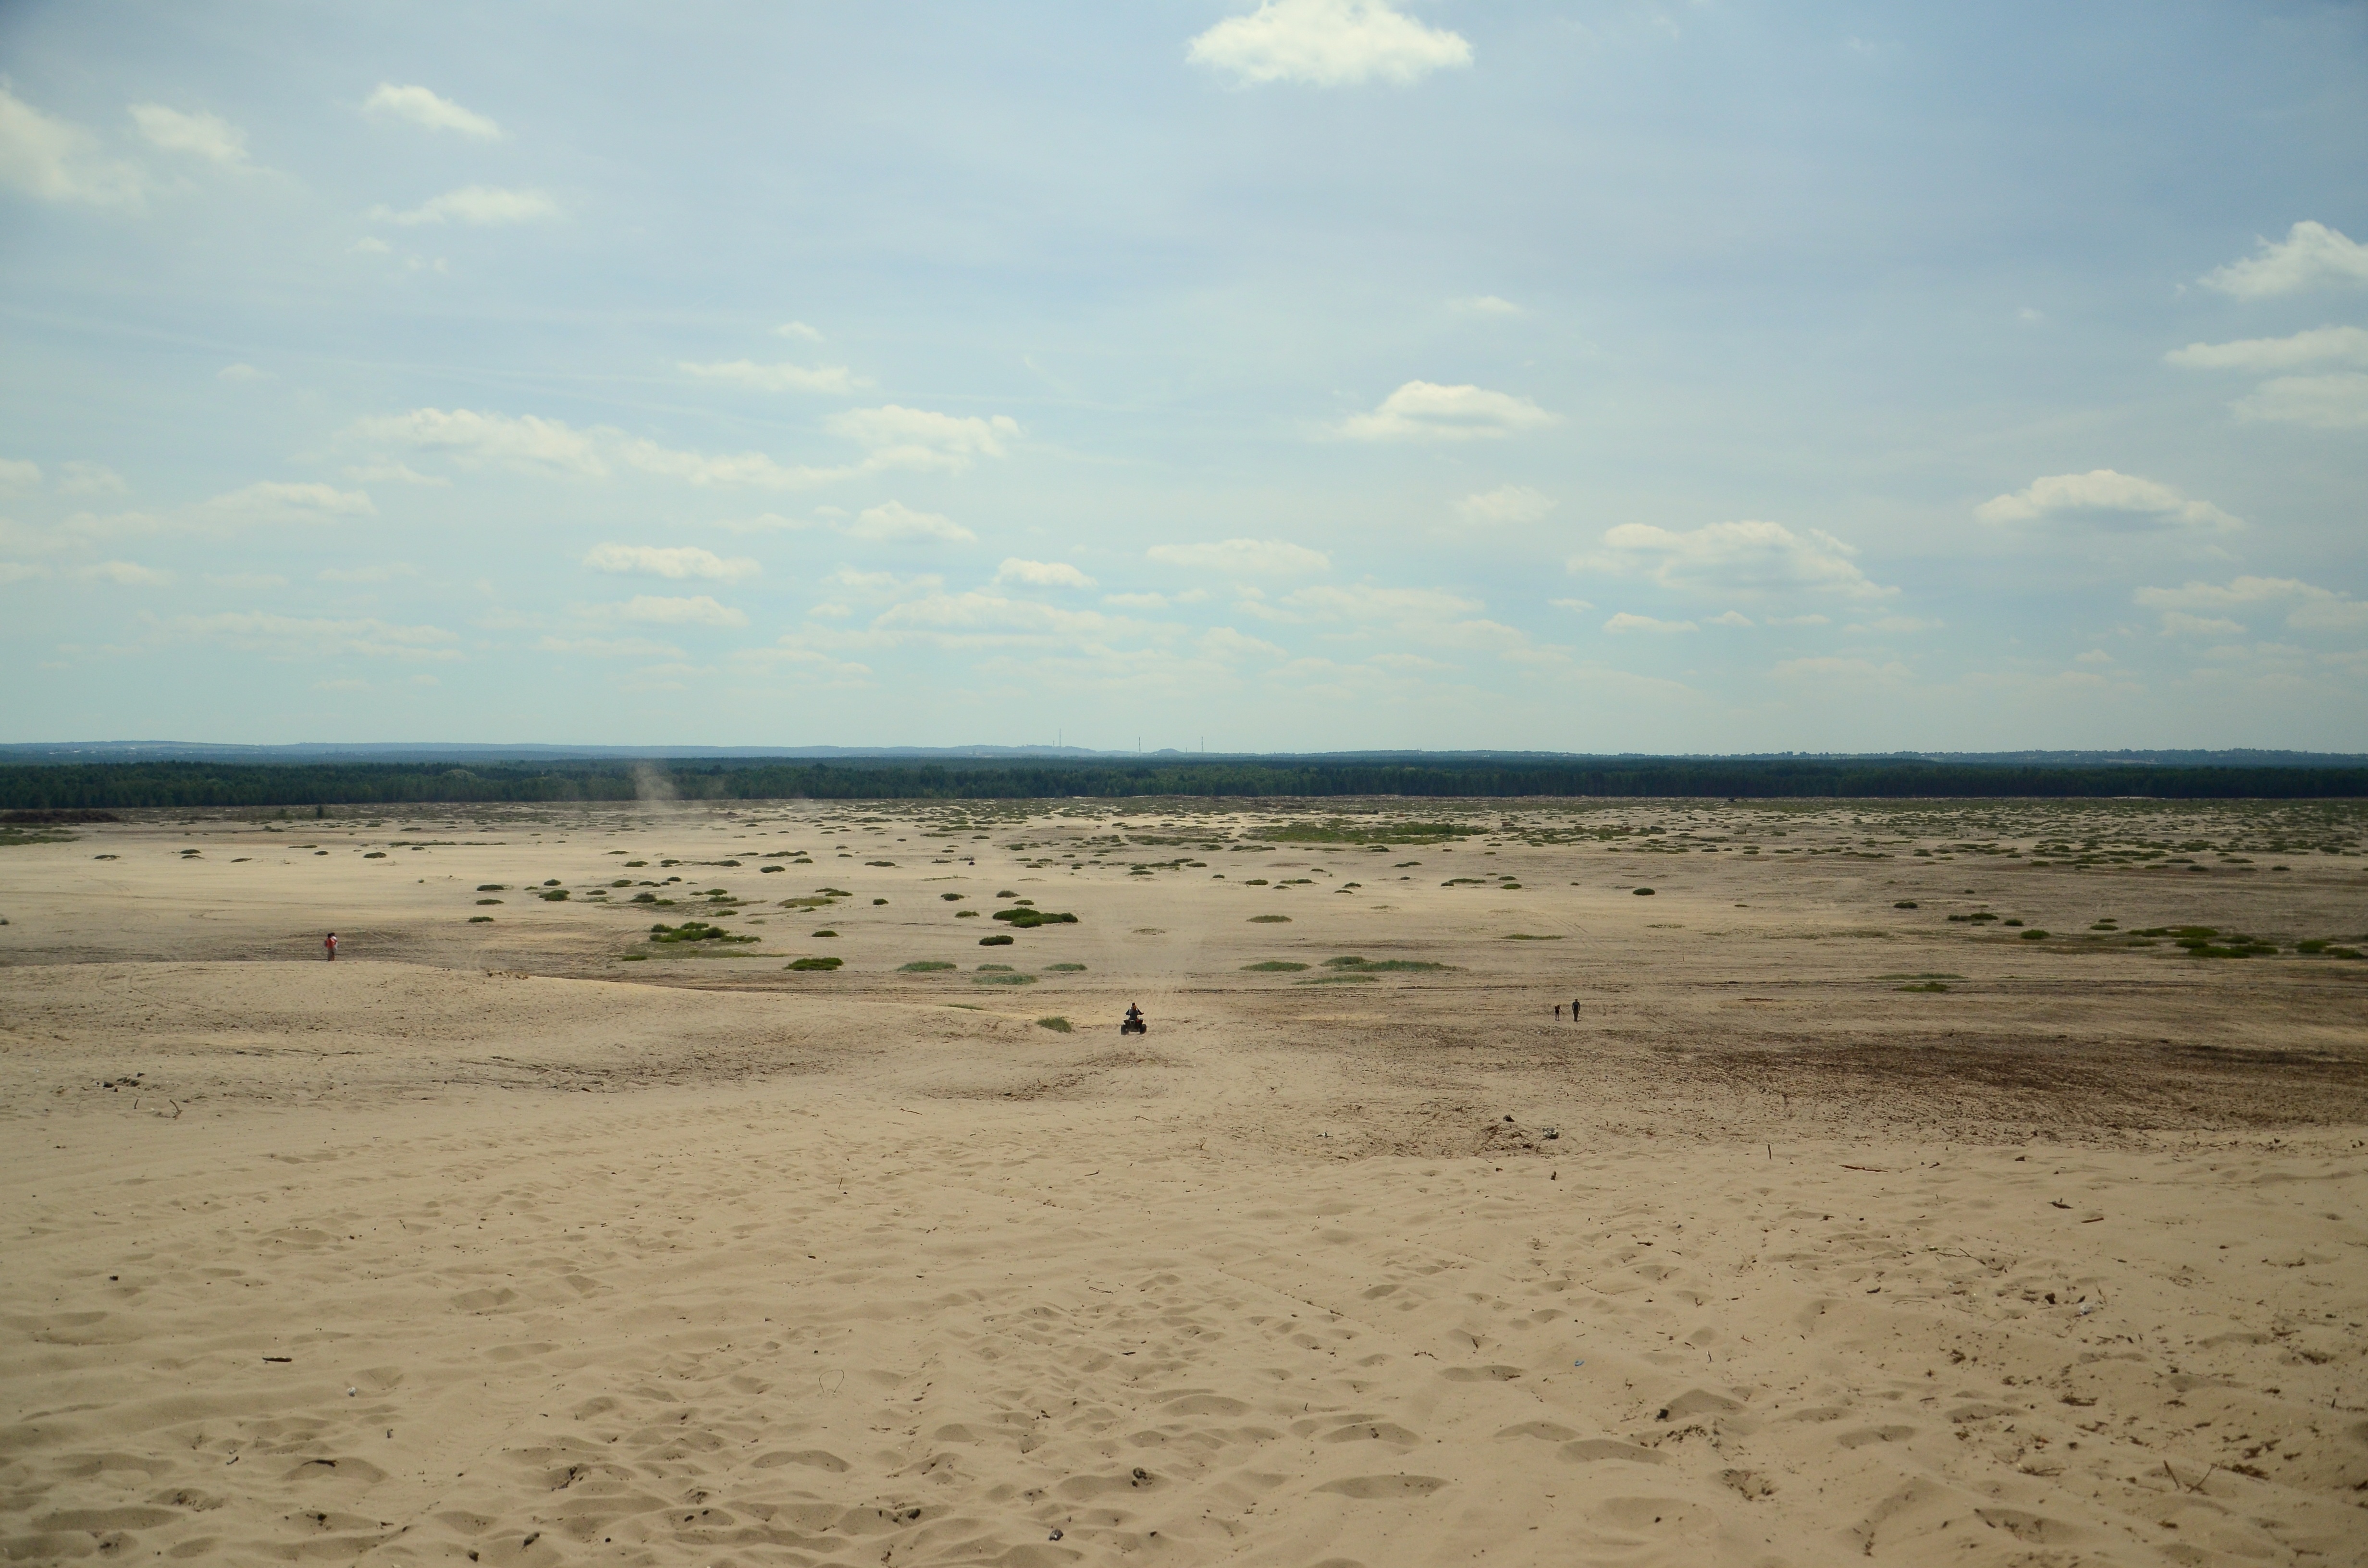
beach, landscape, sea, coast, forest, sand, ocean, horizon, desert, shore, wave, view, step, summer, material, body of water, habitat, the background, desert b dowska, mudflat, natural environment, wind wave